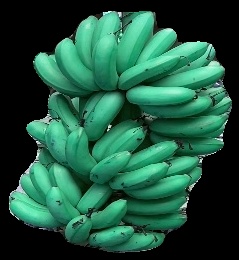
Variety: rasbale
Grade: grade1